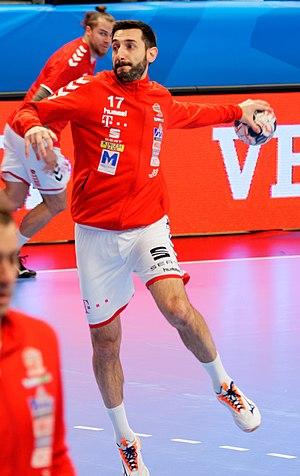
Rencontre de phase de groupe de la ligue des champions 2017/18 entre le PSG et Veszprem. A Coubertin, le 12 novembre 2017. http://www.eurohandball.com/ec/cl/men/2017-18/match/2/085
Dragan Gajić, né le 21 juillet 1984 à Celje, est un handballeur slovène, occupant le poste d'ailier droit. Après avoir notamment évolué au RK Celje, au Montpellier Handball et au Veszprém KSE, il rejoindra à l'été 2020 le Limoges Hand 87.